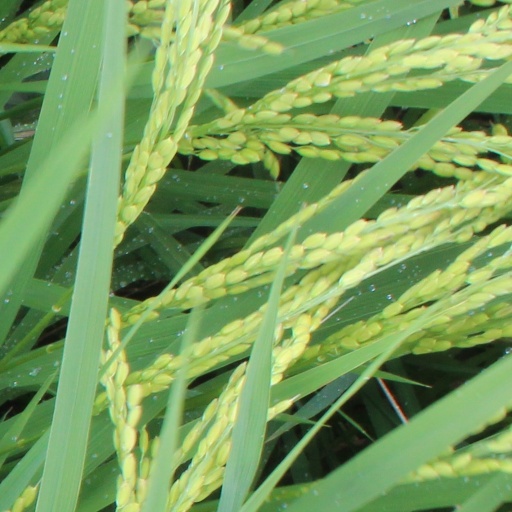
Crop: rice